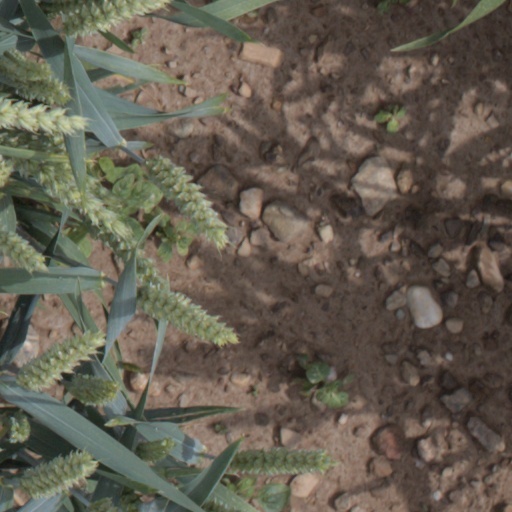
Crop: wheat